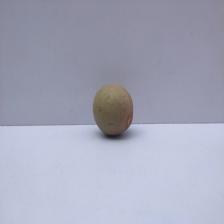
Size: Small